Eliot Spitzer

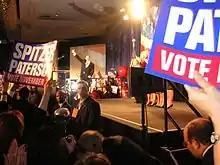
Spitzer celebrating on election night

On December 8, 2004, Spitzer announced his intention to seek the Democratic nomination for governor of New York. While long rumored, Spitzer's announcement was unusually early—nearly two years before the election. As a result of Spitzer's relative speed in bringing state Democrats to his side, he gained the respect of Democratic leaders nationwide. New Mexico Governor Bill Richardson dubbed Spitzer the "future of the Democratic Party" at a fund raiser held in June 2005 for Spitzer's gubernatorial campaign.